Rodgau

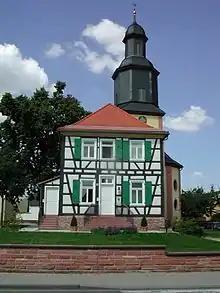
Dudenhofen: Rodgau town registry office and Evangelical church

Dudenhofen was founded in the second wave of Frankish settlement, after the time of the partition of the empire in 561. The place was founded at a newly built road junction in an expanded road network, at the expense of the former hub at Jügesheim. The placename relates to a personal name "Tuoto" or "Dodo".